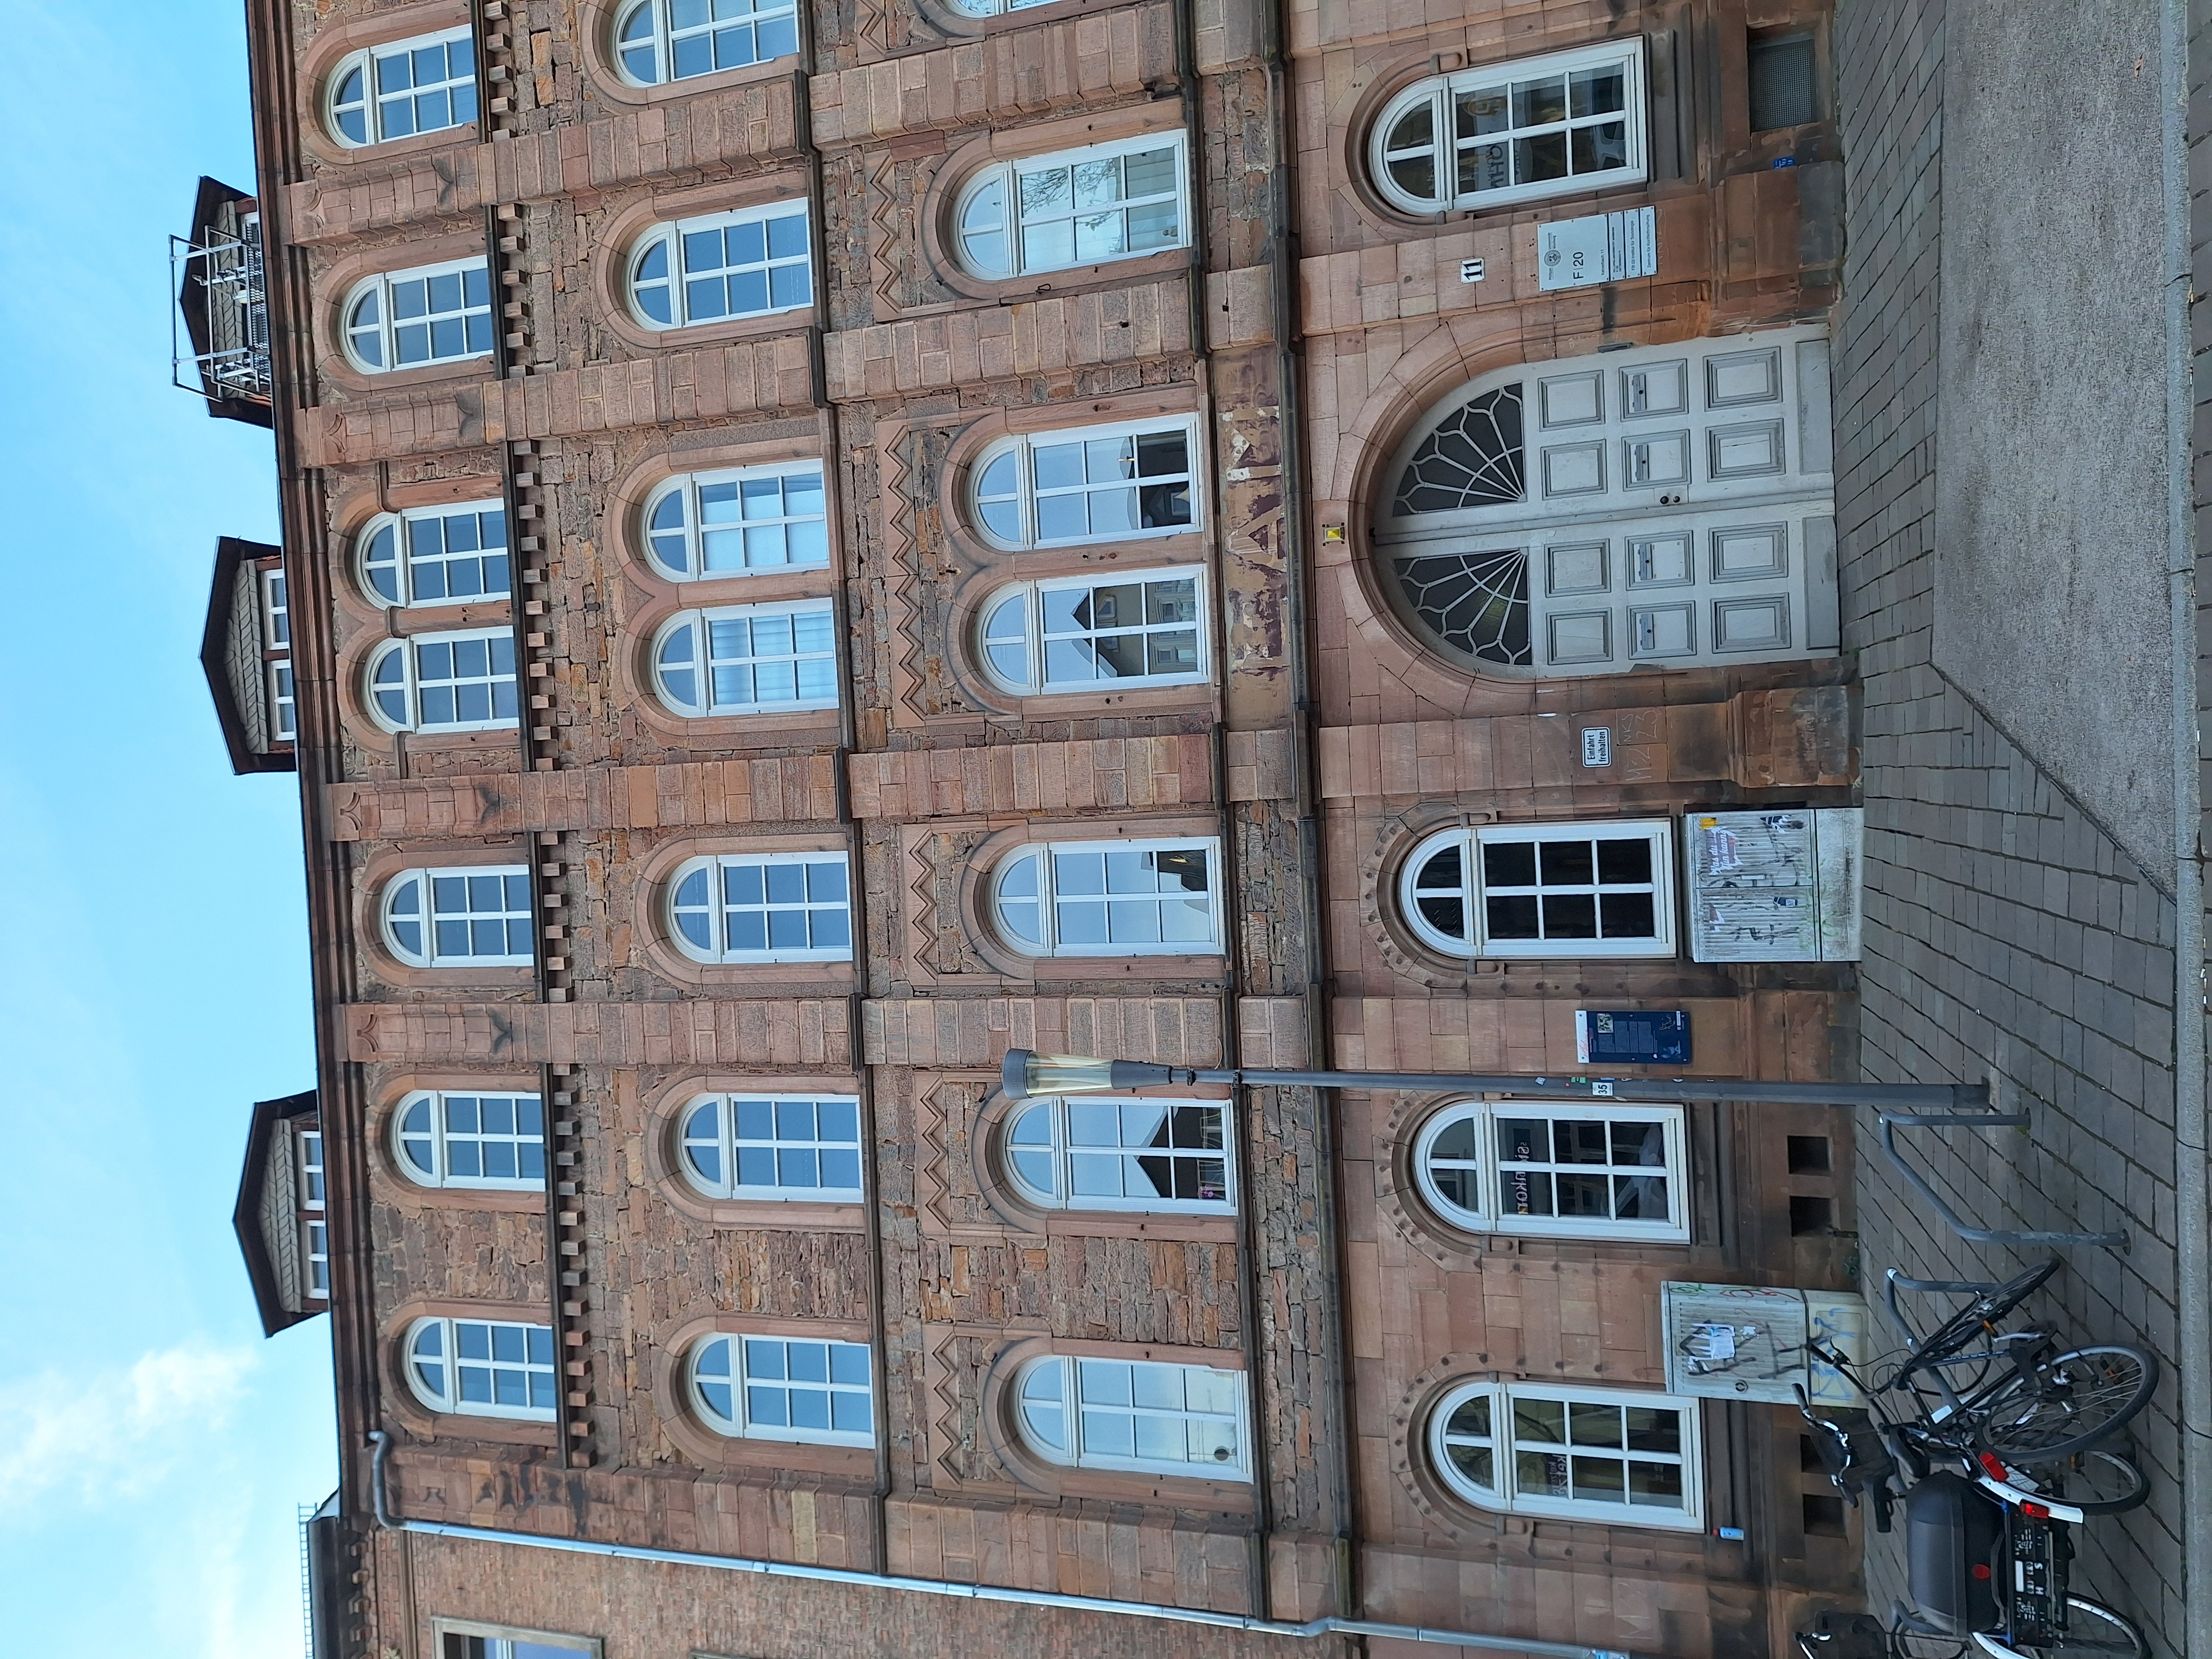
Building: Ketzerbach 11